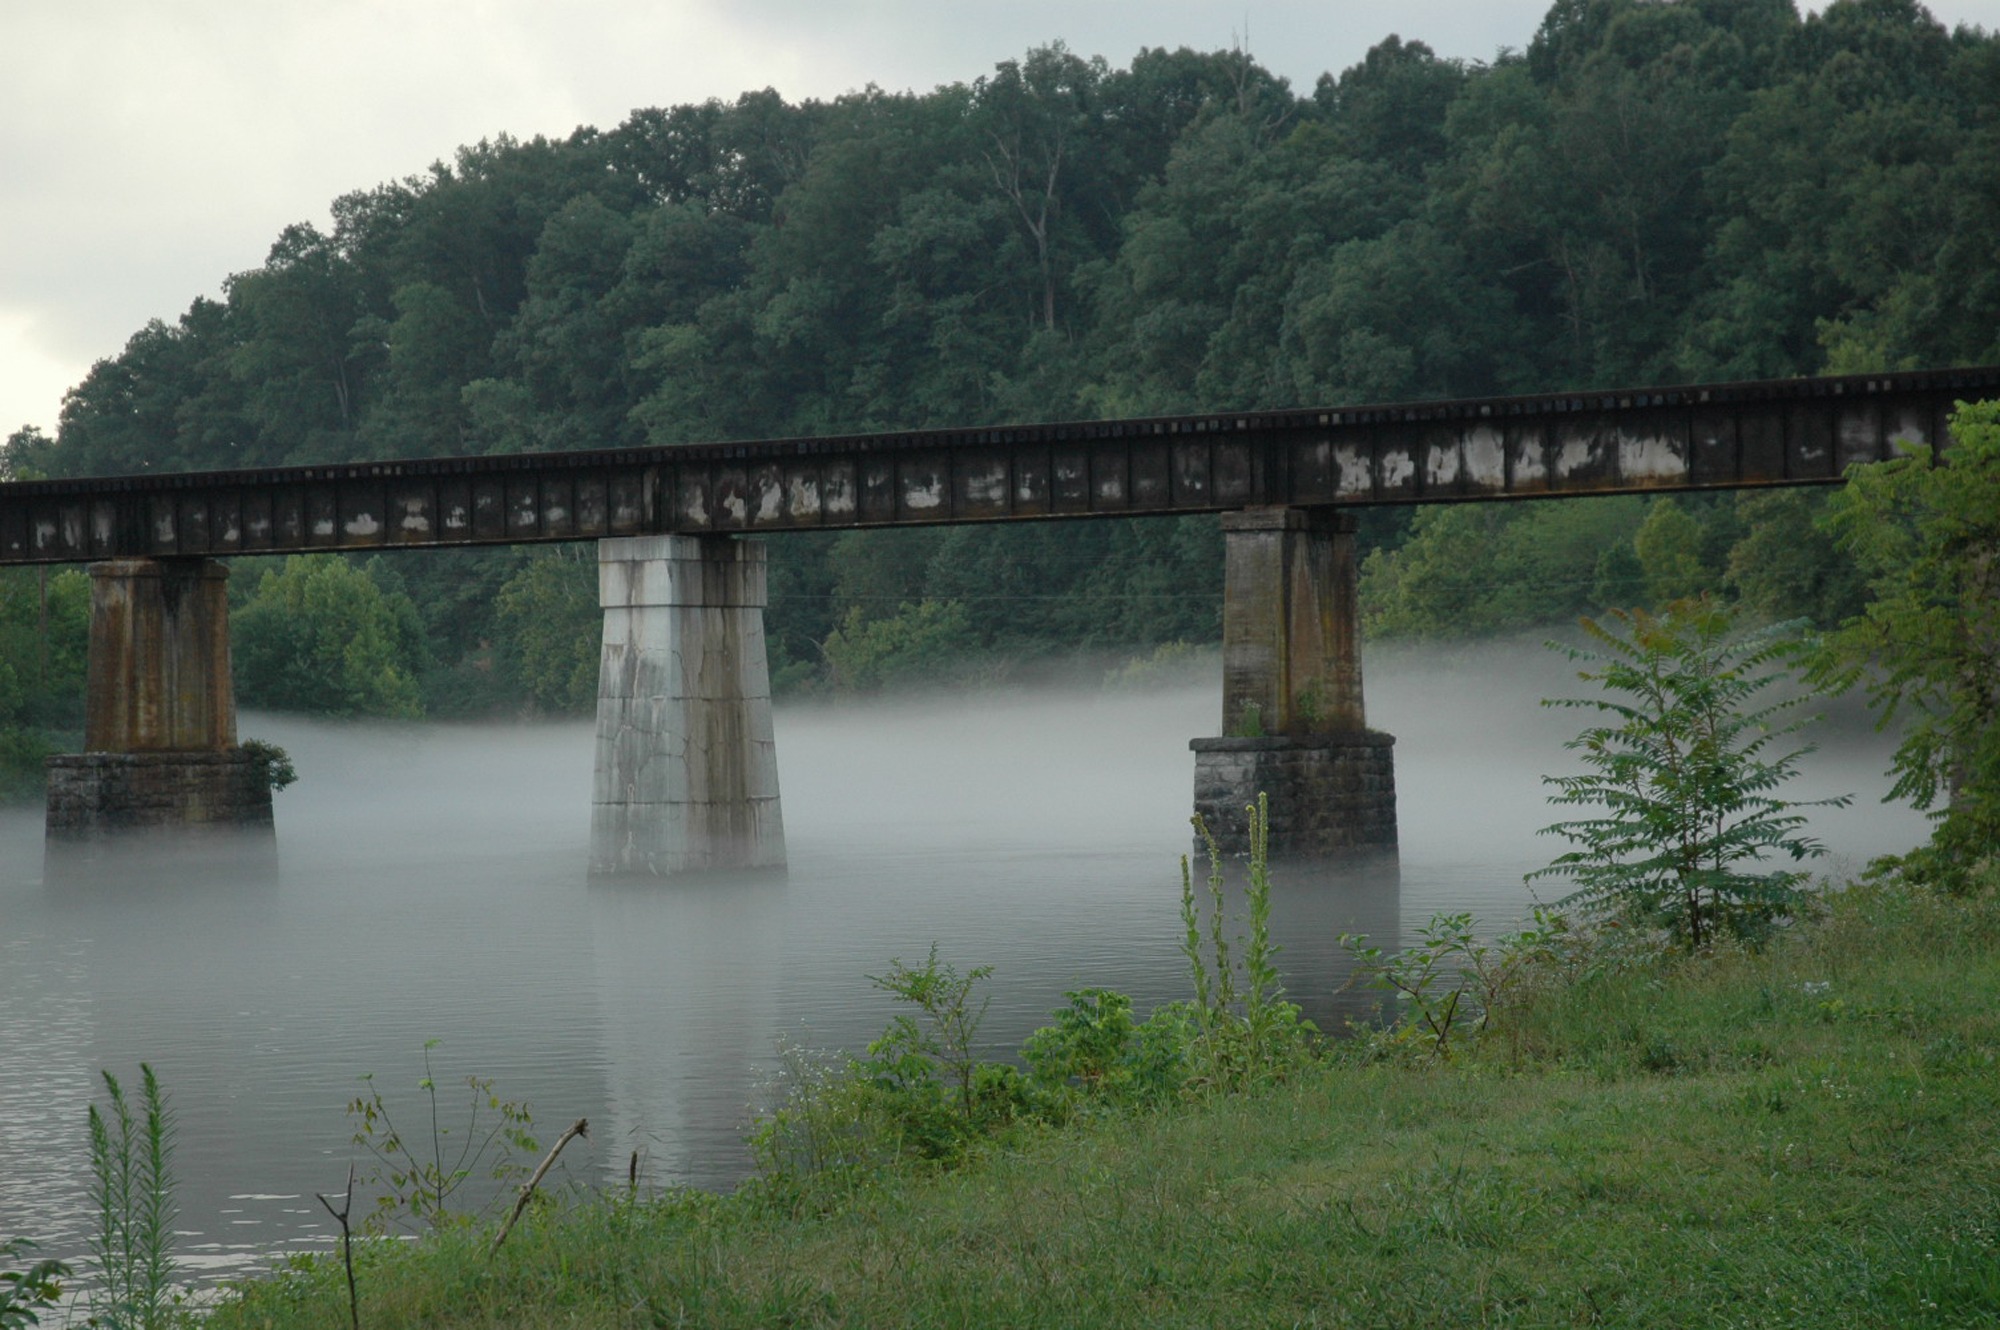
fog, bridge, river, transport, reservoir, waterway, mountains, viaduct, tennessee, arch bridge, atmospheric phenomenon, nonbuilding structure, railroad trestle